Deputy (TV series)

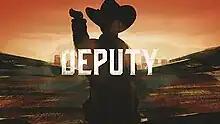

Deputy is an American procedural drama television series created by Will Beall. The project started development in October 2018. Fox made a put pilot commitment in January 2019 and then ordered to series in May 2019. The series aired from January 2 to March 26, 2020. In April 2020, Fox canceled the series after one season.